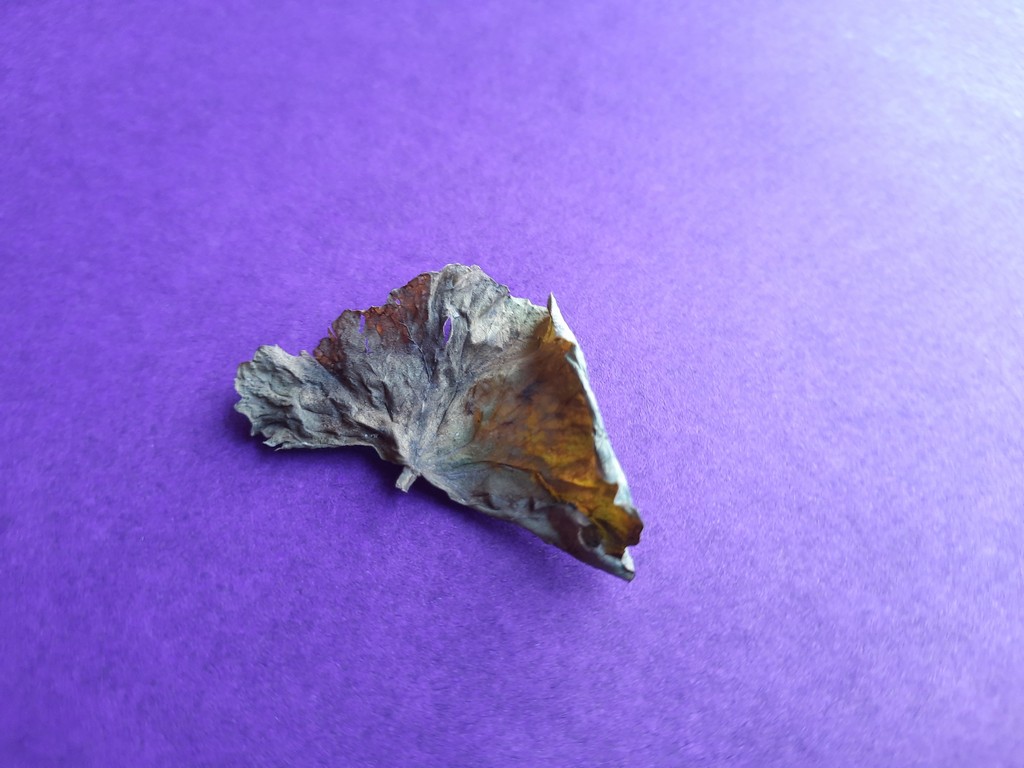
Label: Dried